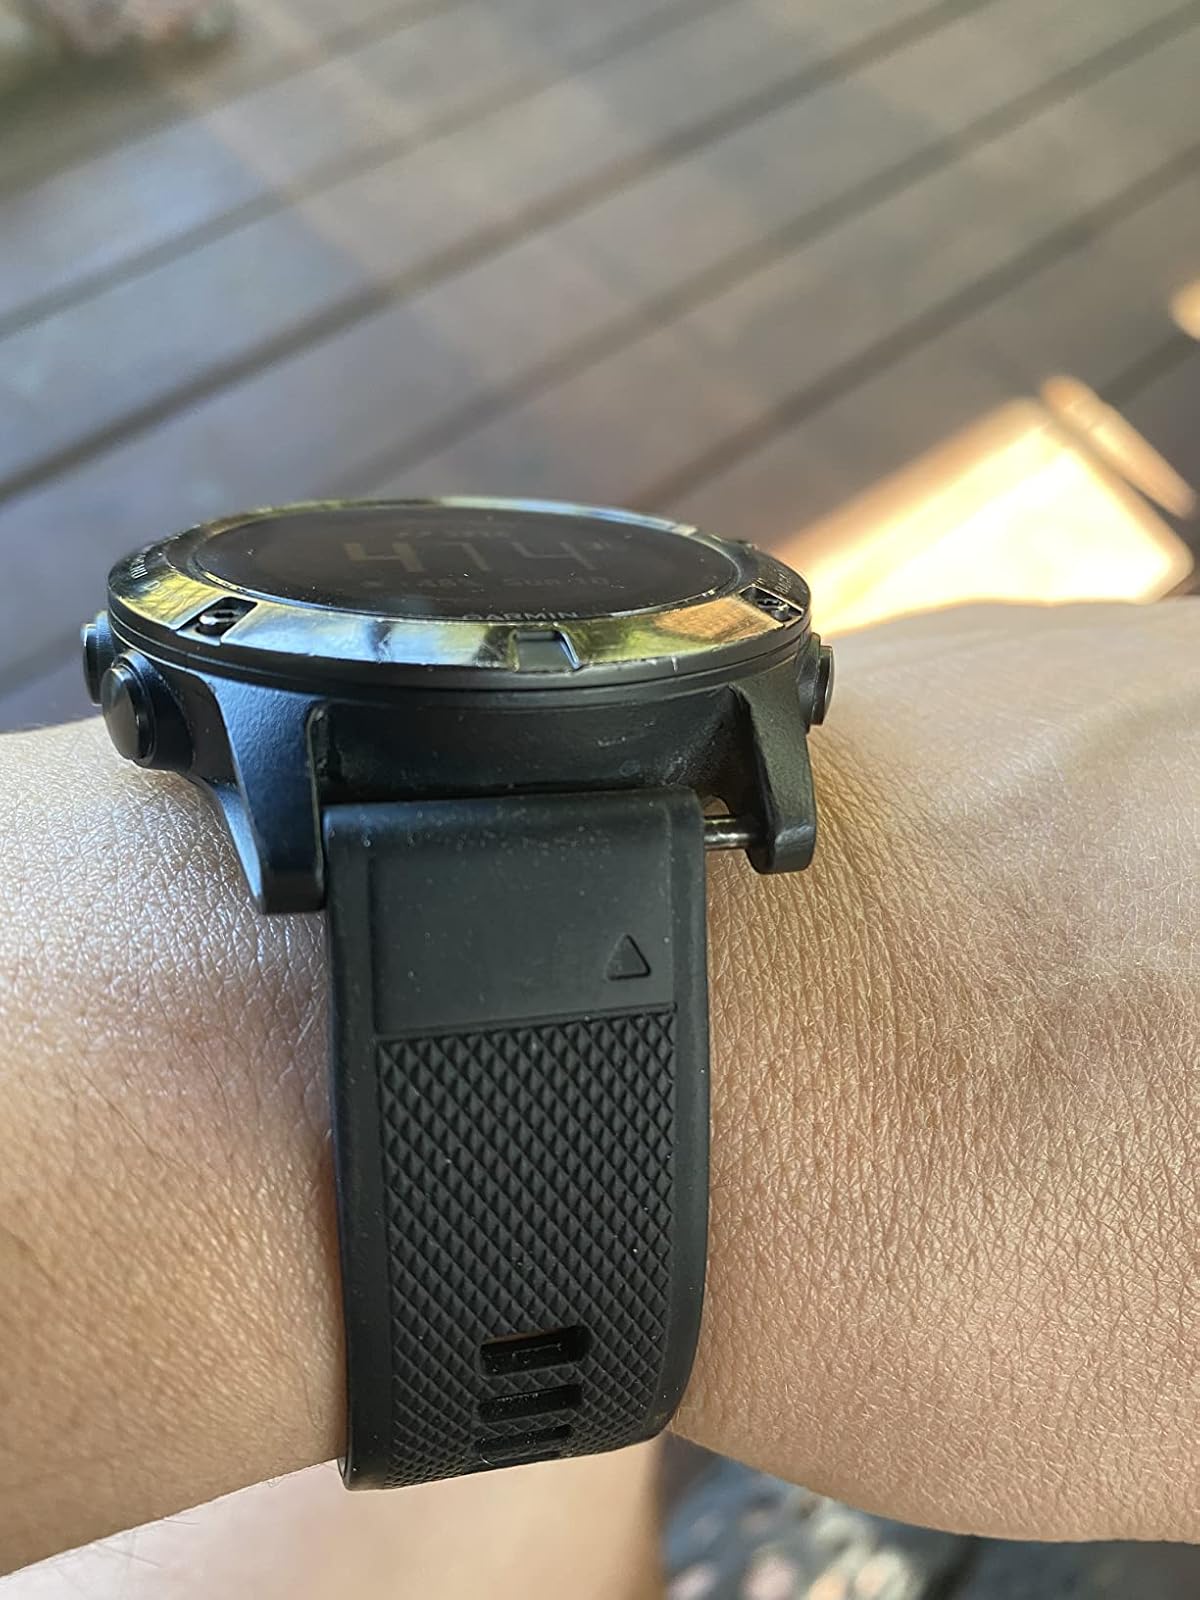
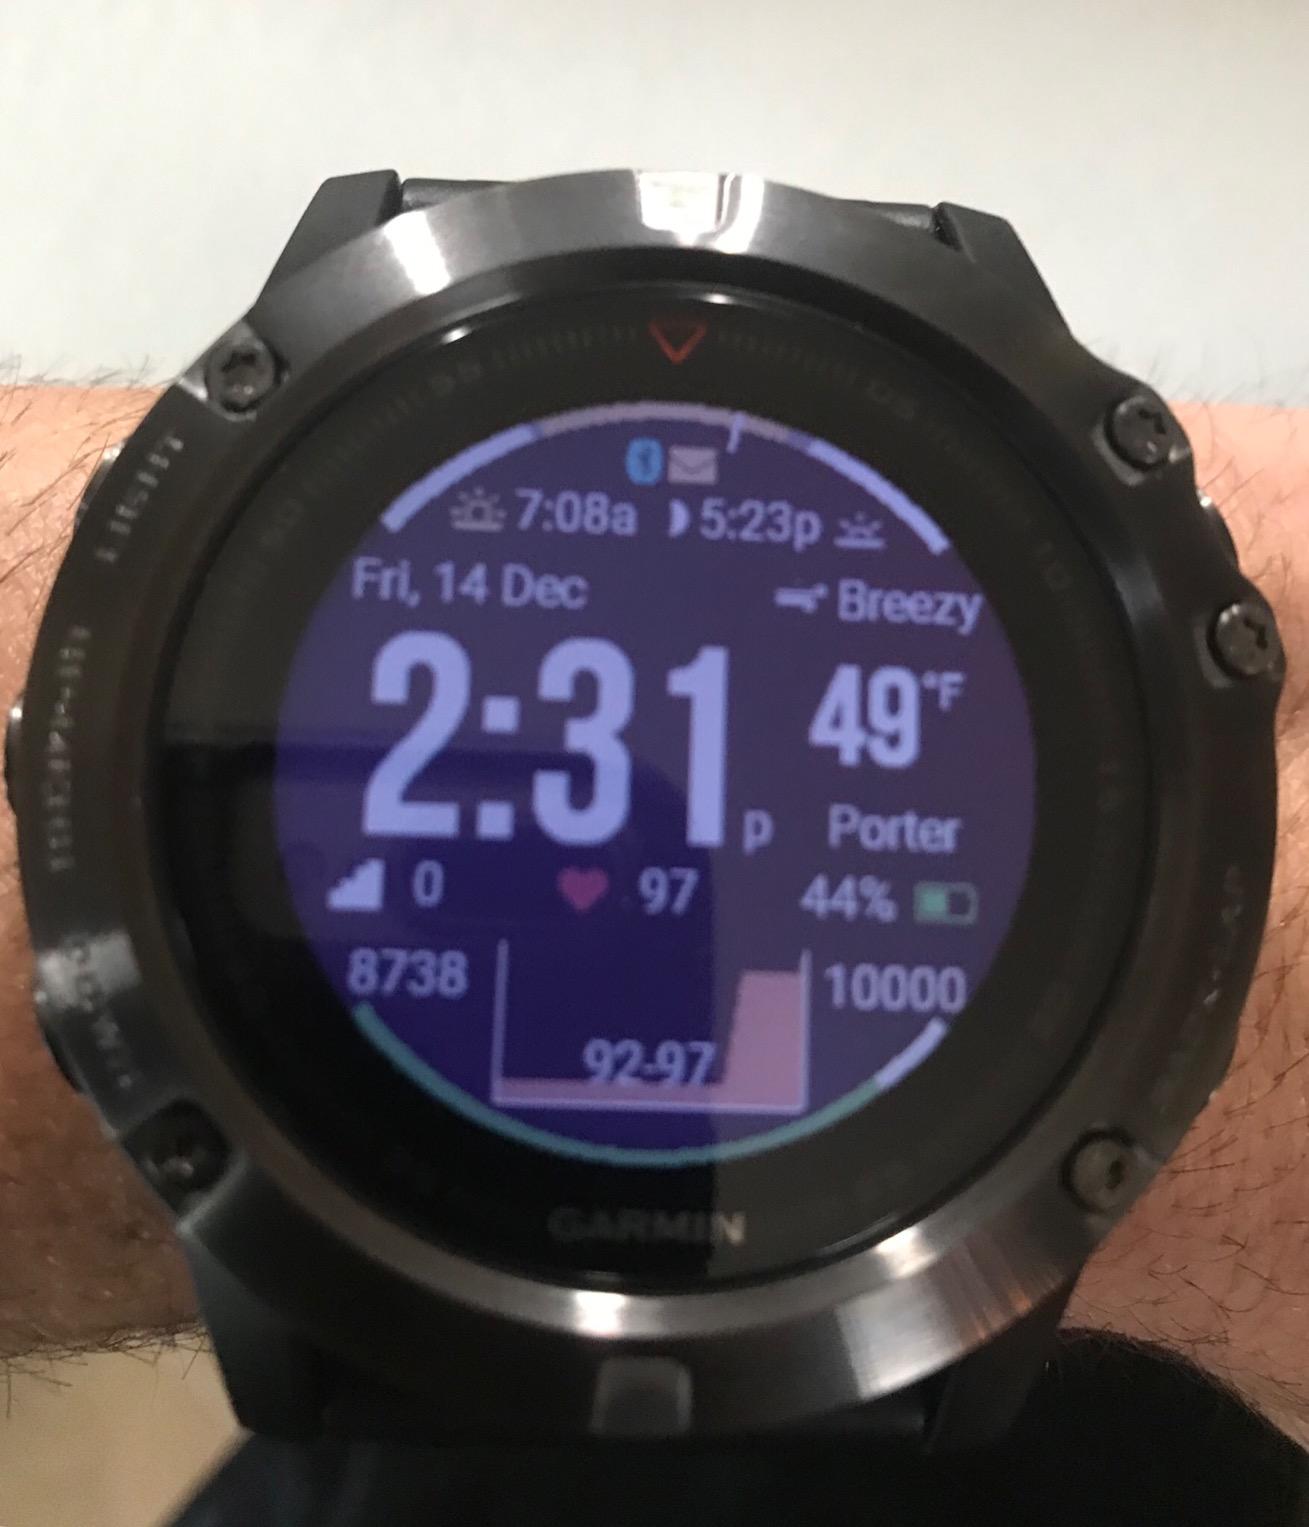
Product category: smartwatch
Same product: no